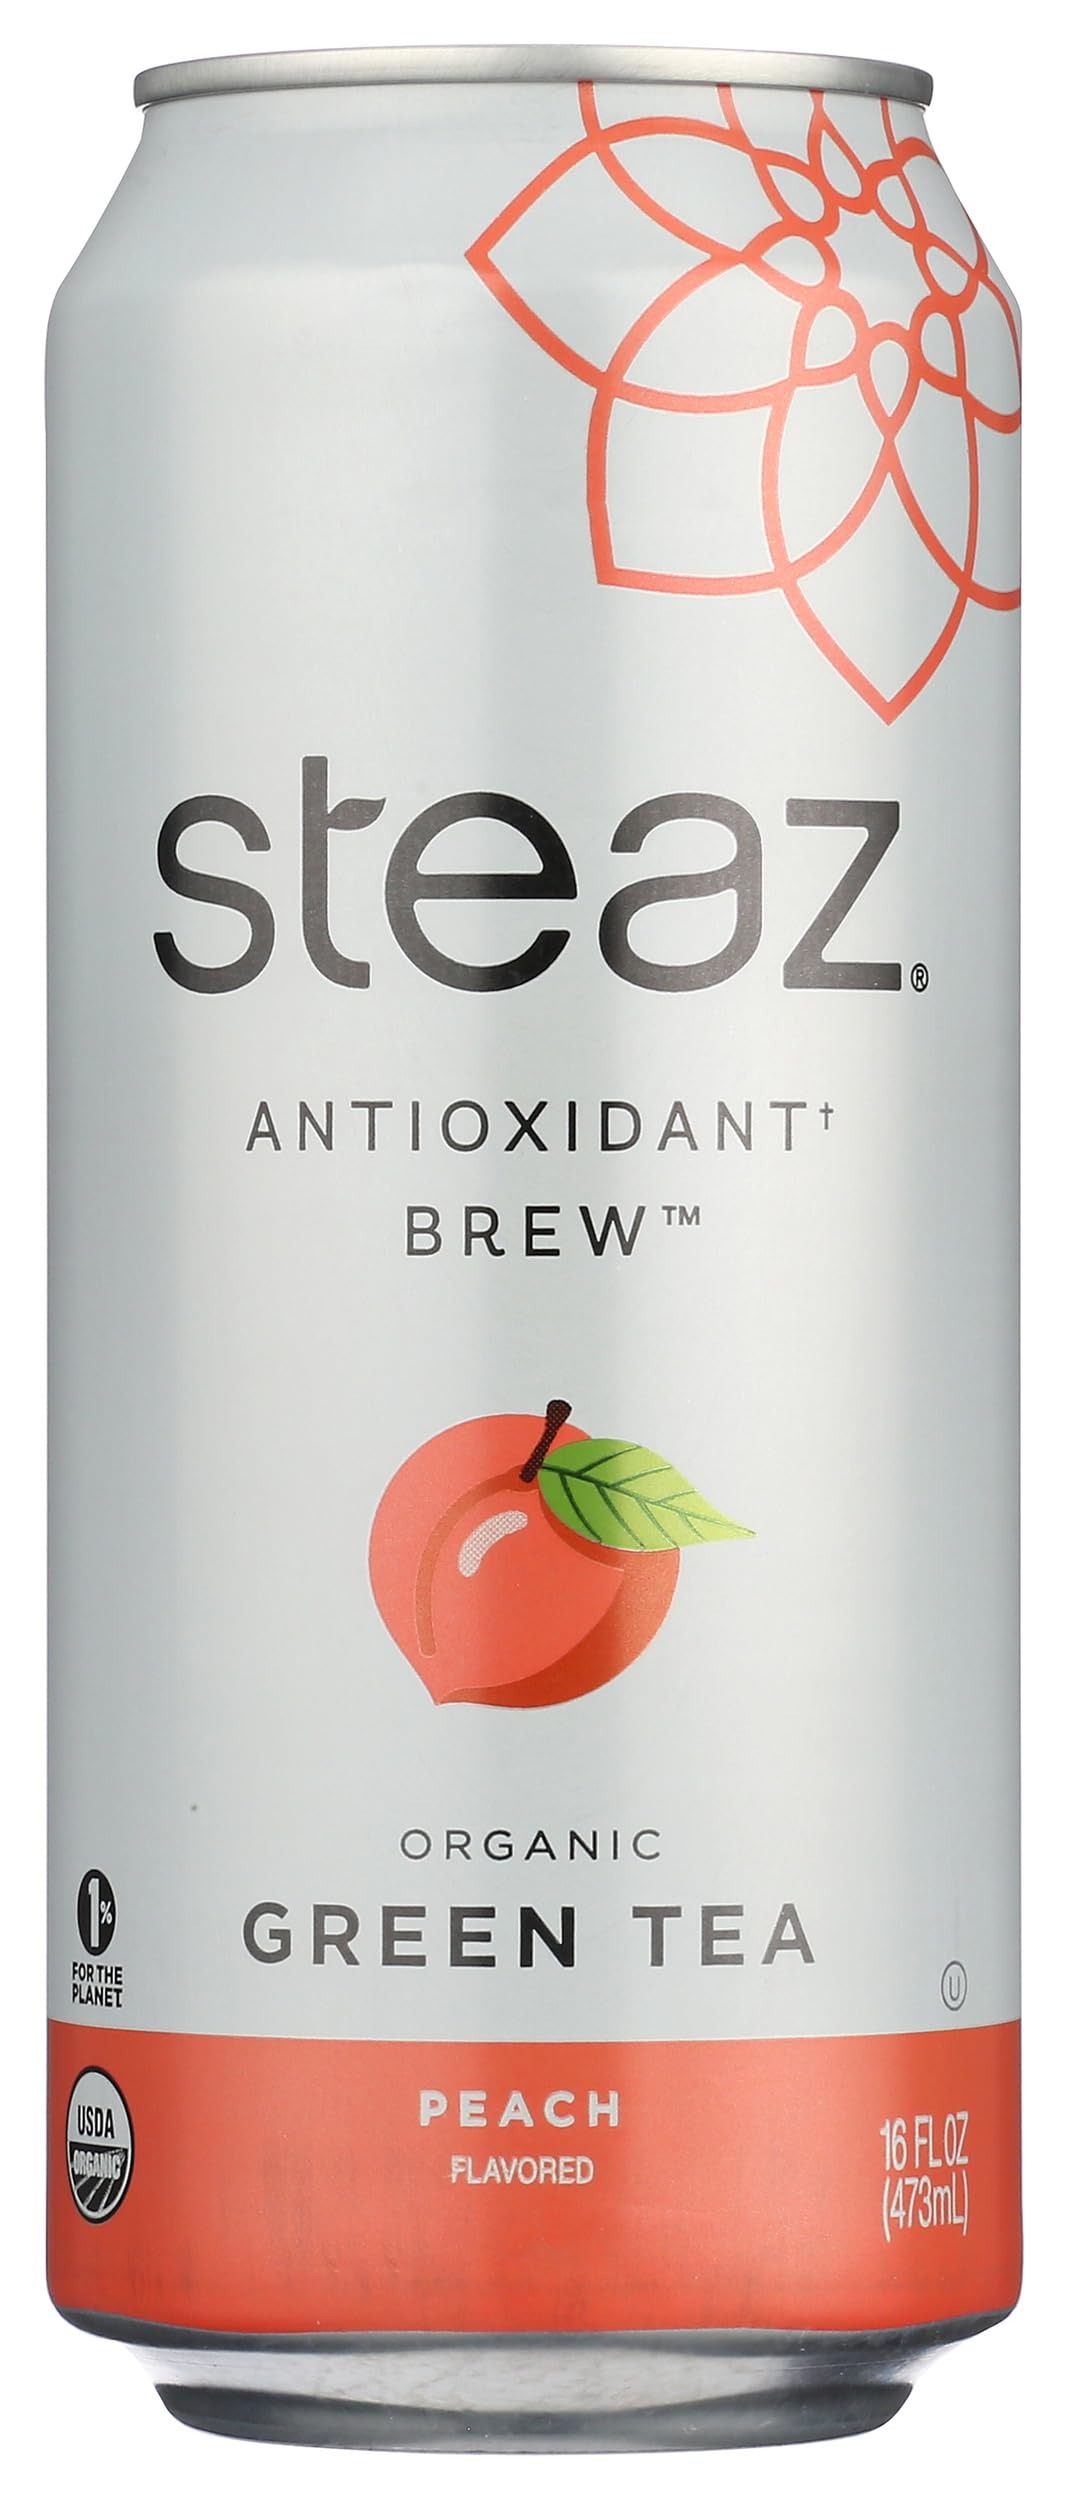
Item Name: Steaz Organic Iced Green Tea, Peach, 16 oz
Bullet Point 1: To create the best tasting organic green tea beverages on the planet
Bullet Point 2: Today, steaz is making people happier one sip at a time, with refreshing drinks
Bullet Point 3: That are good for the mind, body and soul
Bullet Point 4: Country Of Origin: United States
Value: 16.0
Unit: fluid ounce(s)

Price: 16.755